Lochaber

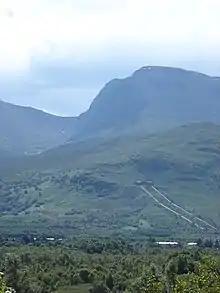
Penstocks carrying water to the aluminium smelter at Fort William

Throughout the district council's existence from 1975 to 1996 a majority of the seats were held by independents. The council was initially based at Tweeddale, before moving to the neighbouring Lochaber House in 1979, both being adjoining 1970s office buildings with shops on the ground floor on the High Street in Fort William. Tweeddale subsequently served as the area office for the Highland Regional Council.